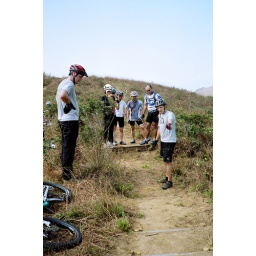
Group mountain bike skills clinic in Hong kong